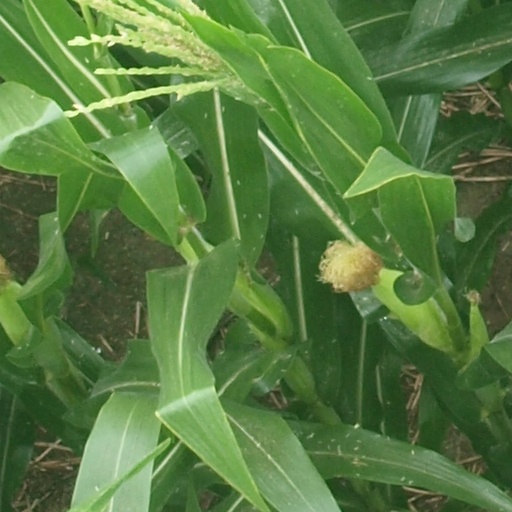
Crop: maize; corn